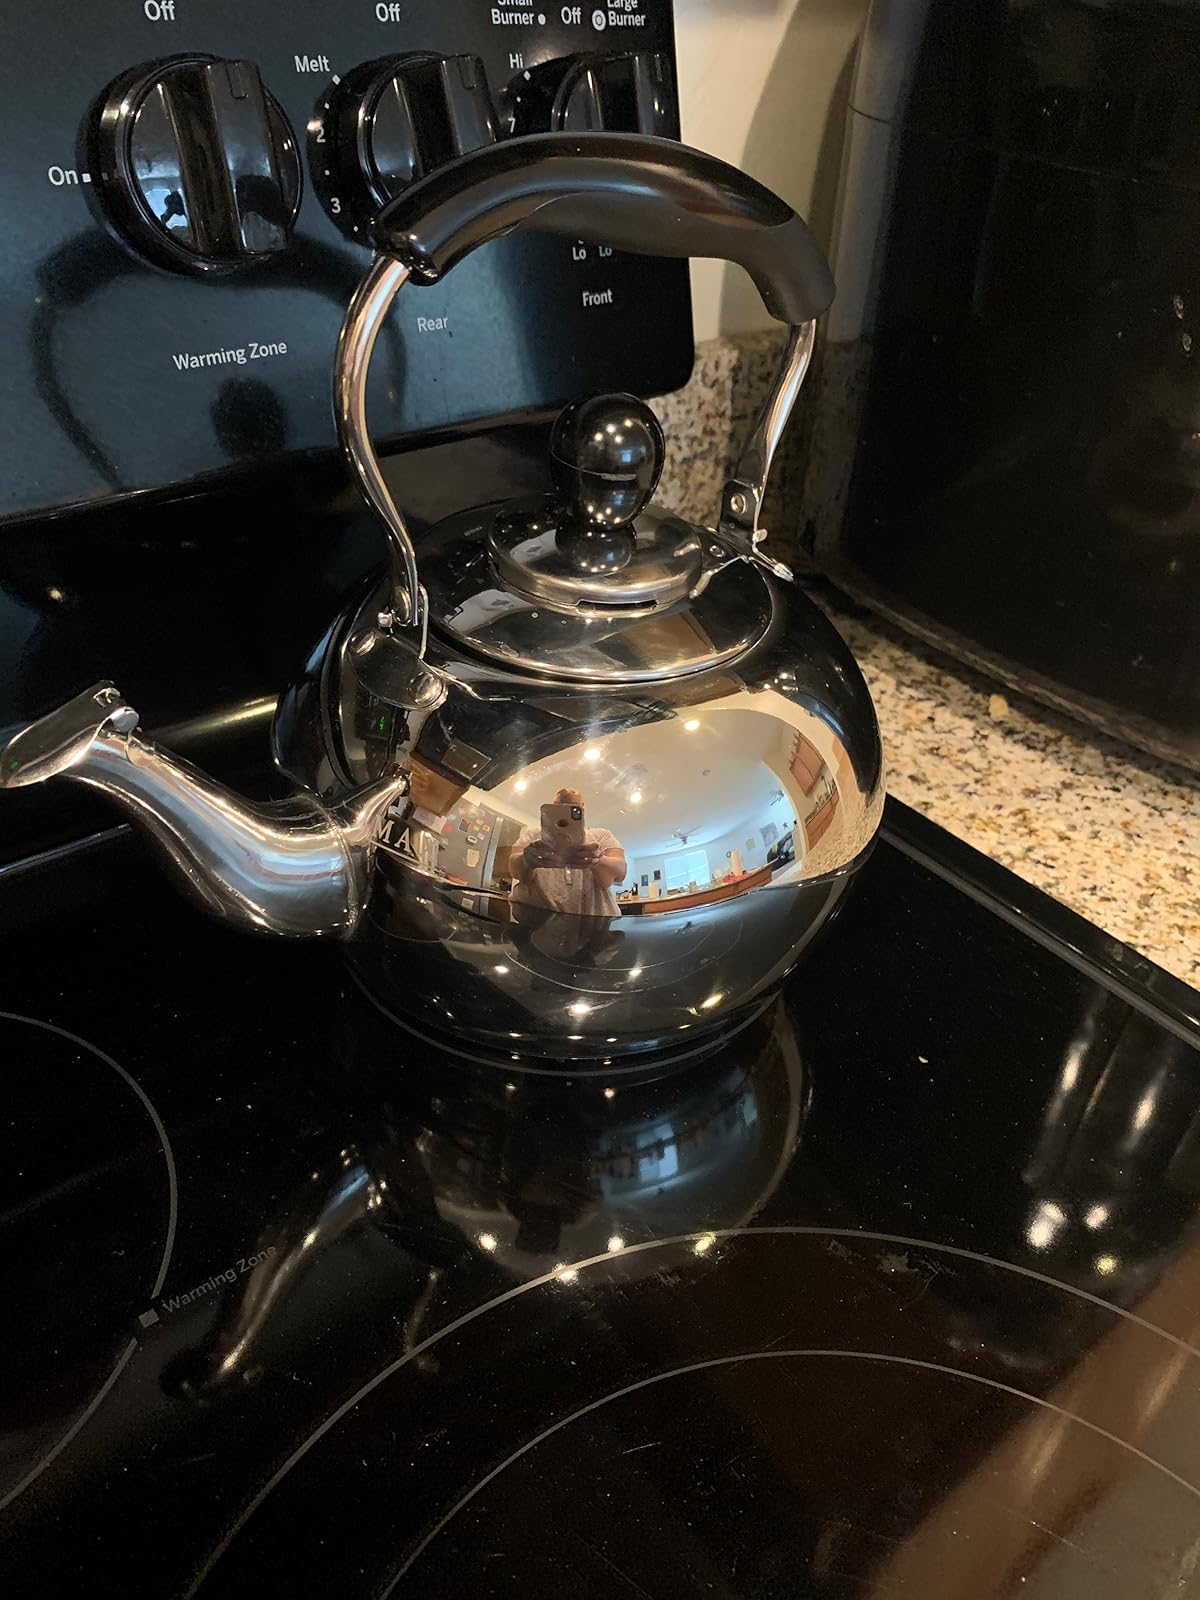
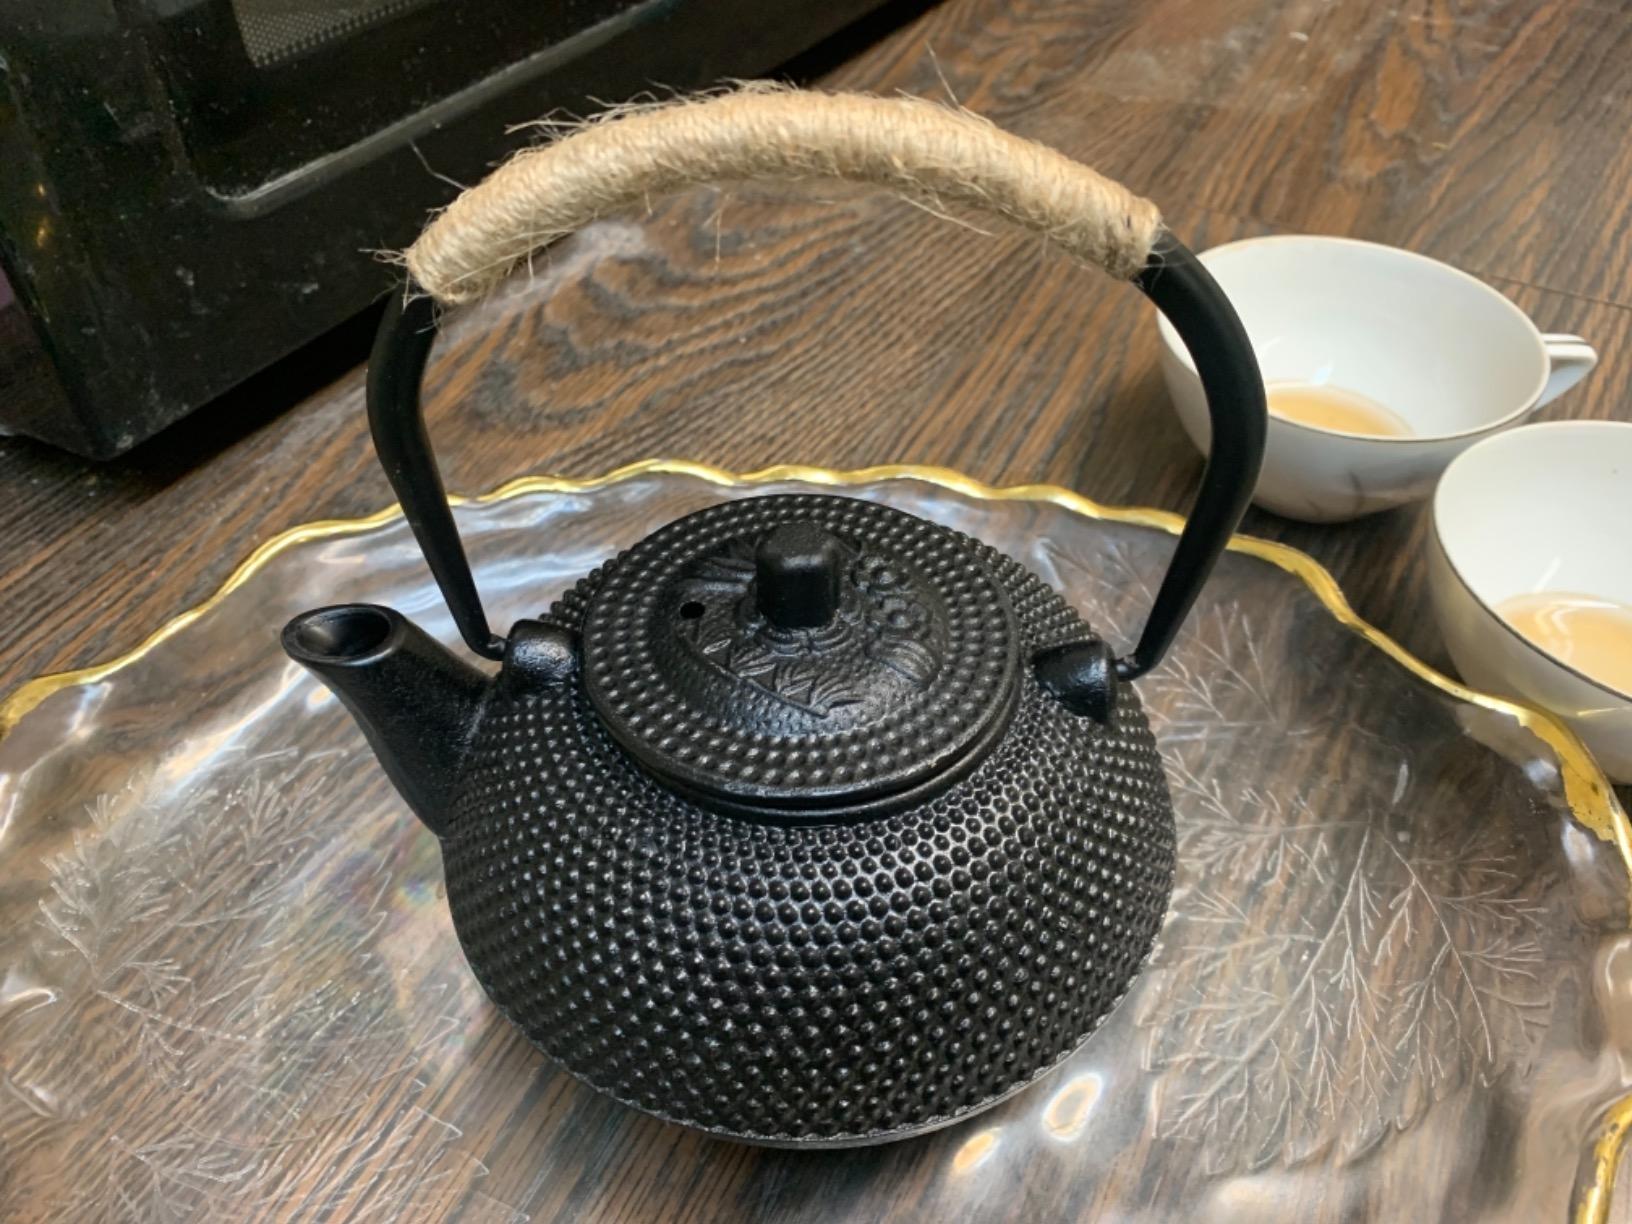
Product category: items_kettle
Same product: no